Max Showalter

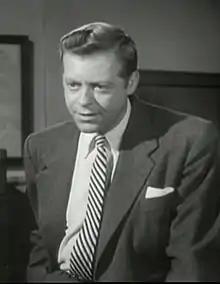

In the late 1940s, Showalter was signed to 20th Century Fox as a featured contract player. His name was changed by Fox's founder, Darryl F. Zanuck, to the more "bankable" Casey Adams.